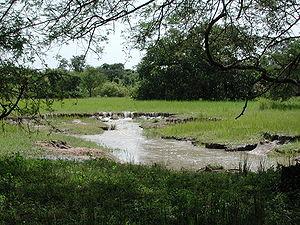
Niangoloko est une commune située dans le département de Niangoloko, dont elle est le chef-lieu, de la province de Comoé dans la région des Cascades au Burkina Faso.